Yuna Kasai

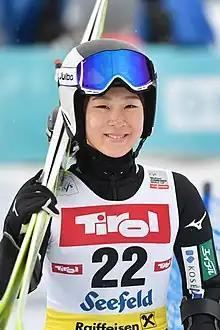
Kasai in Seefeld in January 2023

Yuna Kasai (葛西 優奈, "Kasai Yūna"; born February 4, 2004) is a Japanese Nordic combined skier and ski jumper. At the 2021 Nordic Combined World Cup, she won bronze in both mass start and individual Nordic combined.